Power Player Super Joy III

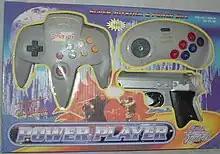
Front of Power Player Super Joy III box

The Power Player Super Joy III (also known as Power Joy, Power Games, and XA-76-1E) is a famiclone video game console. It is notable for legal issues based on the violation of intellectual property rights held by Nintendo and its various game licensees. Manufactured by Sinango, the Power Player has been sold in North America, Brazil, Europe, Asia, and Australia.